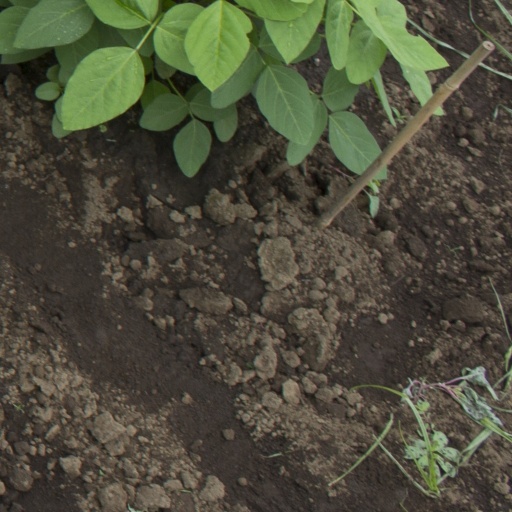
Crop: soybean